Akers v Samba Financial Group

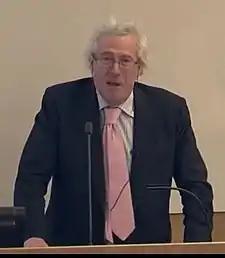
Lord Sumption.

Lord Sumption also commented on the evolution of the case - from a "forum non conveniens" application, to an appeal in relation to the effects of the Hague Convention in front of the Court of Appeal, to deciding the issue on the basis of the extra territorial effect on section 127 in the Supreme Court.